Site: saxony
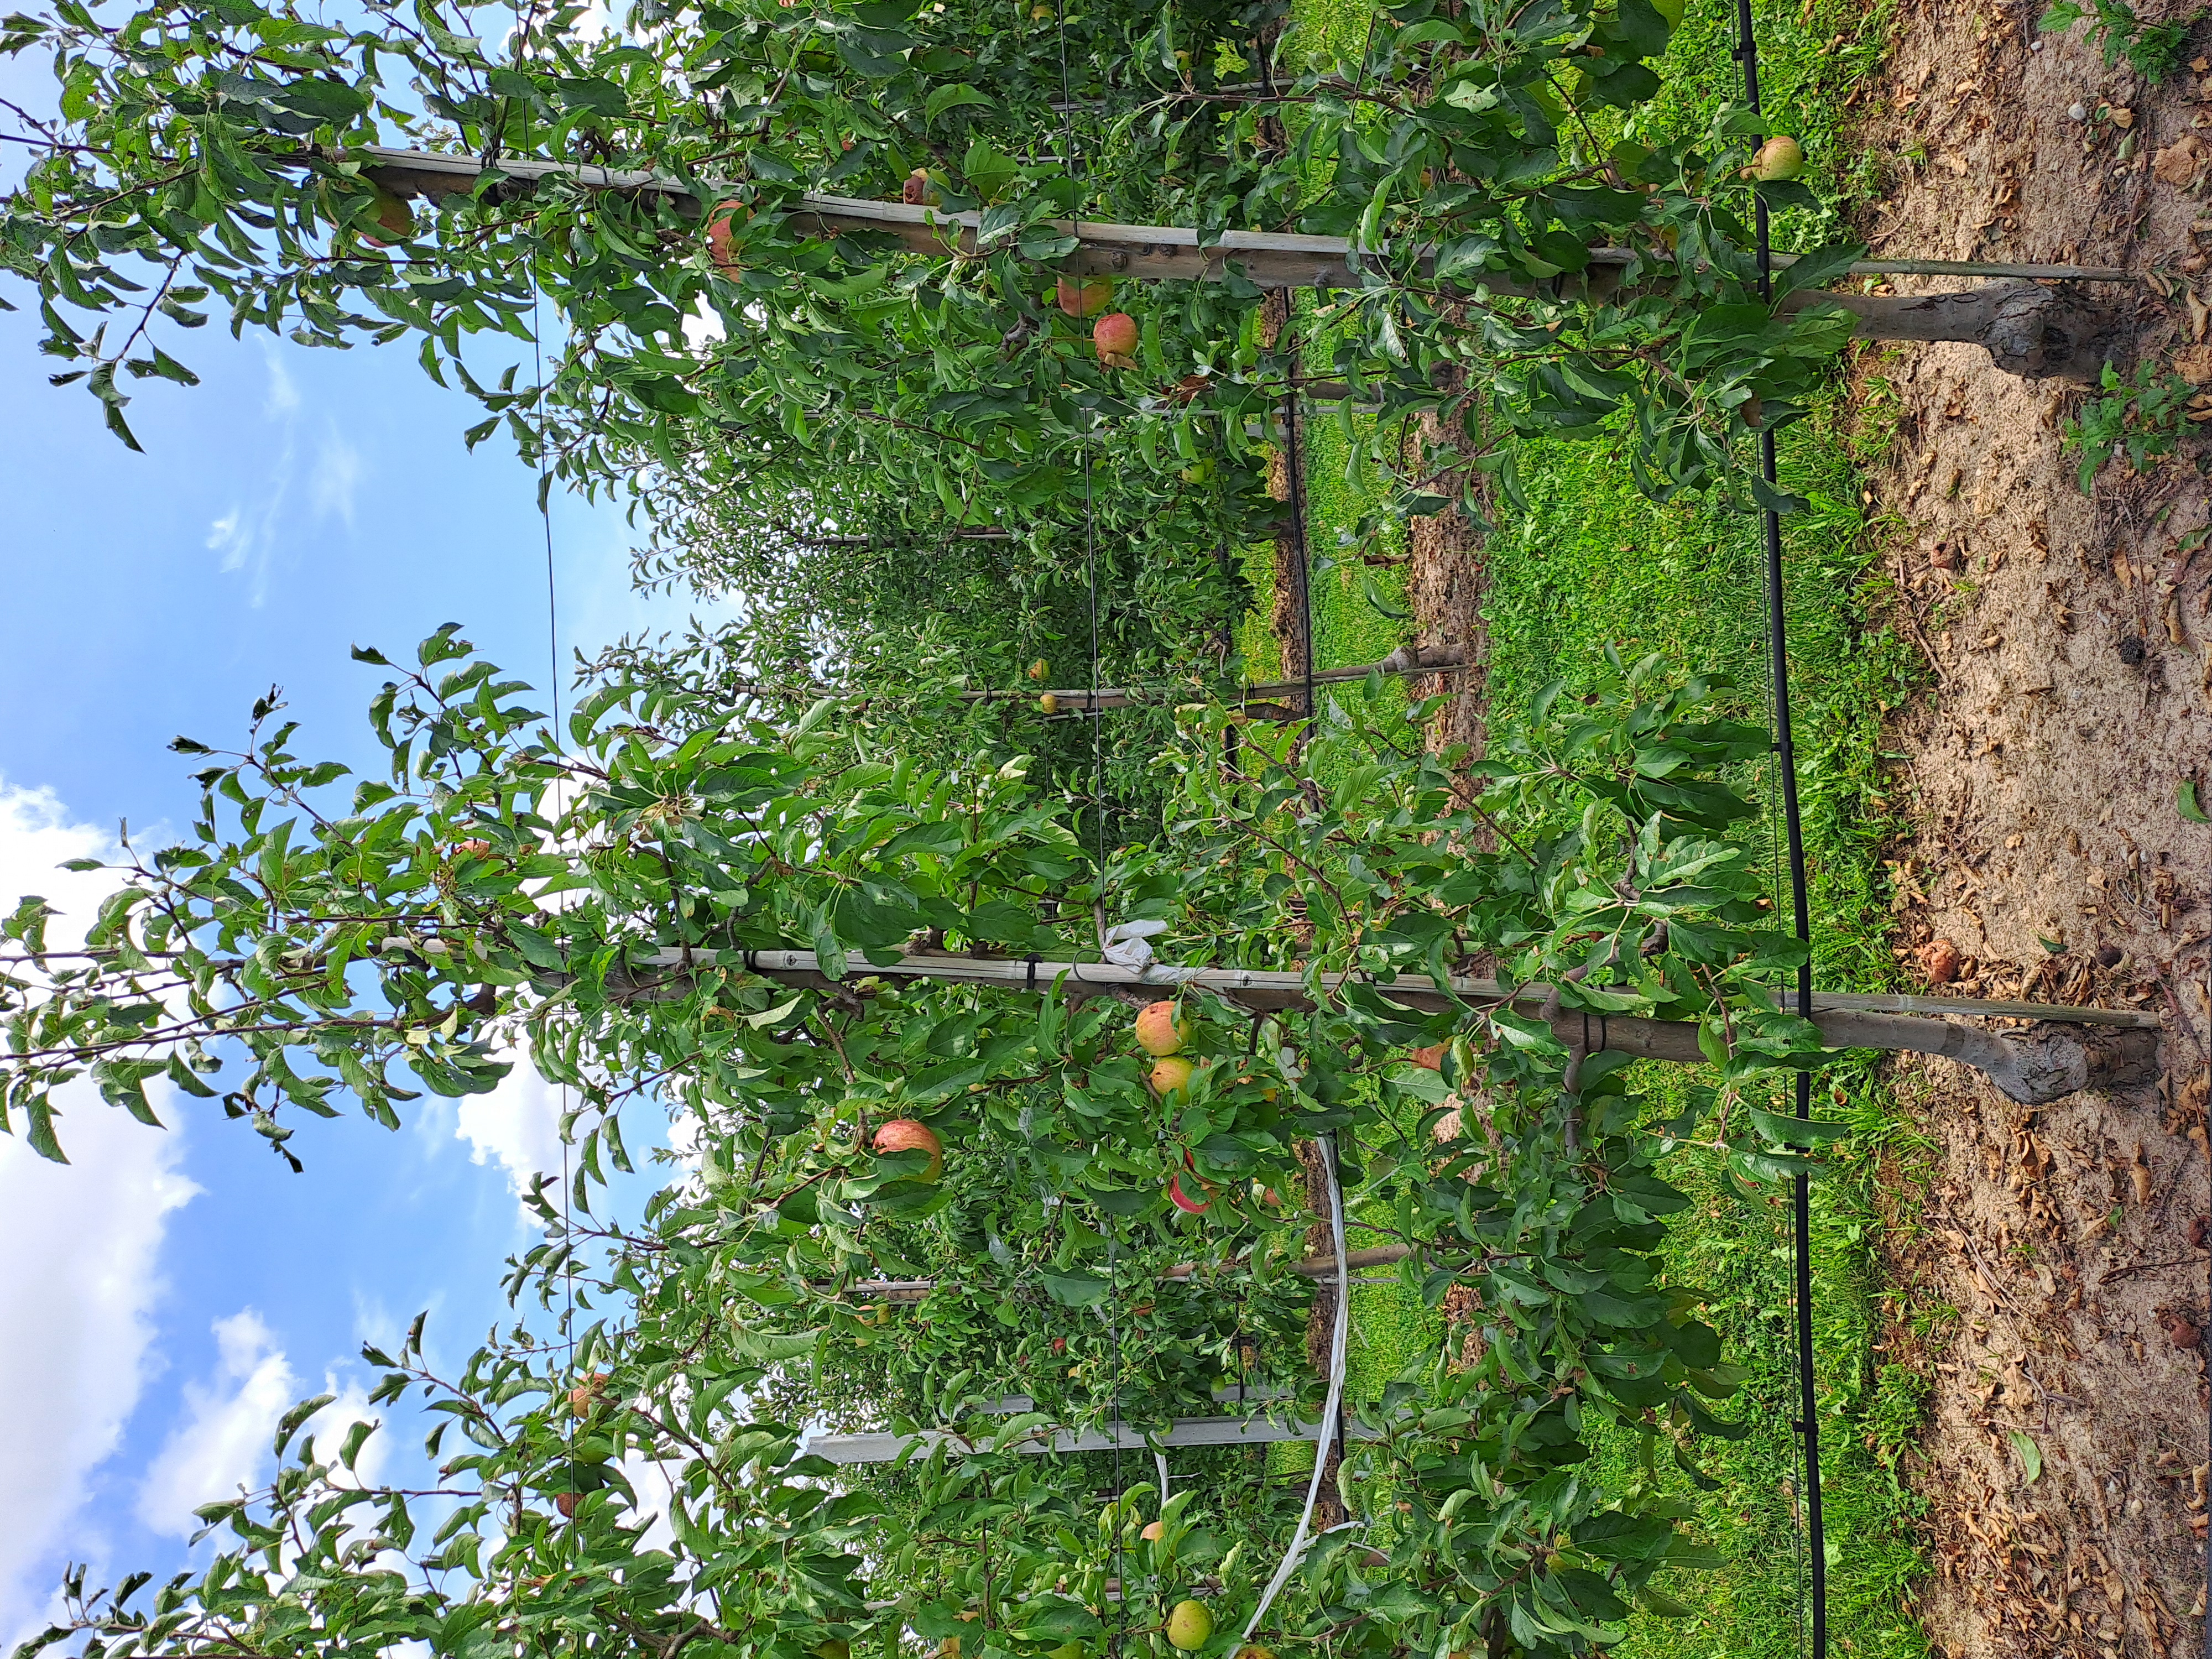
Growth stage (BBCH 85): Maturity of fruit and seed